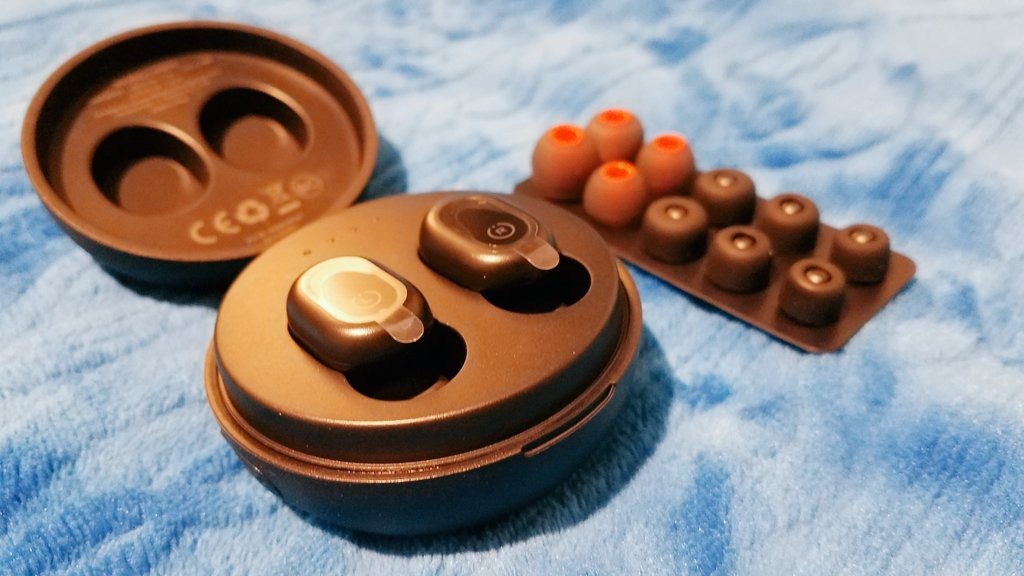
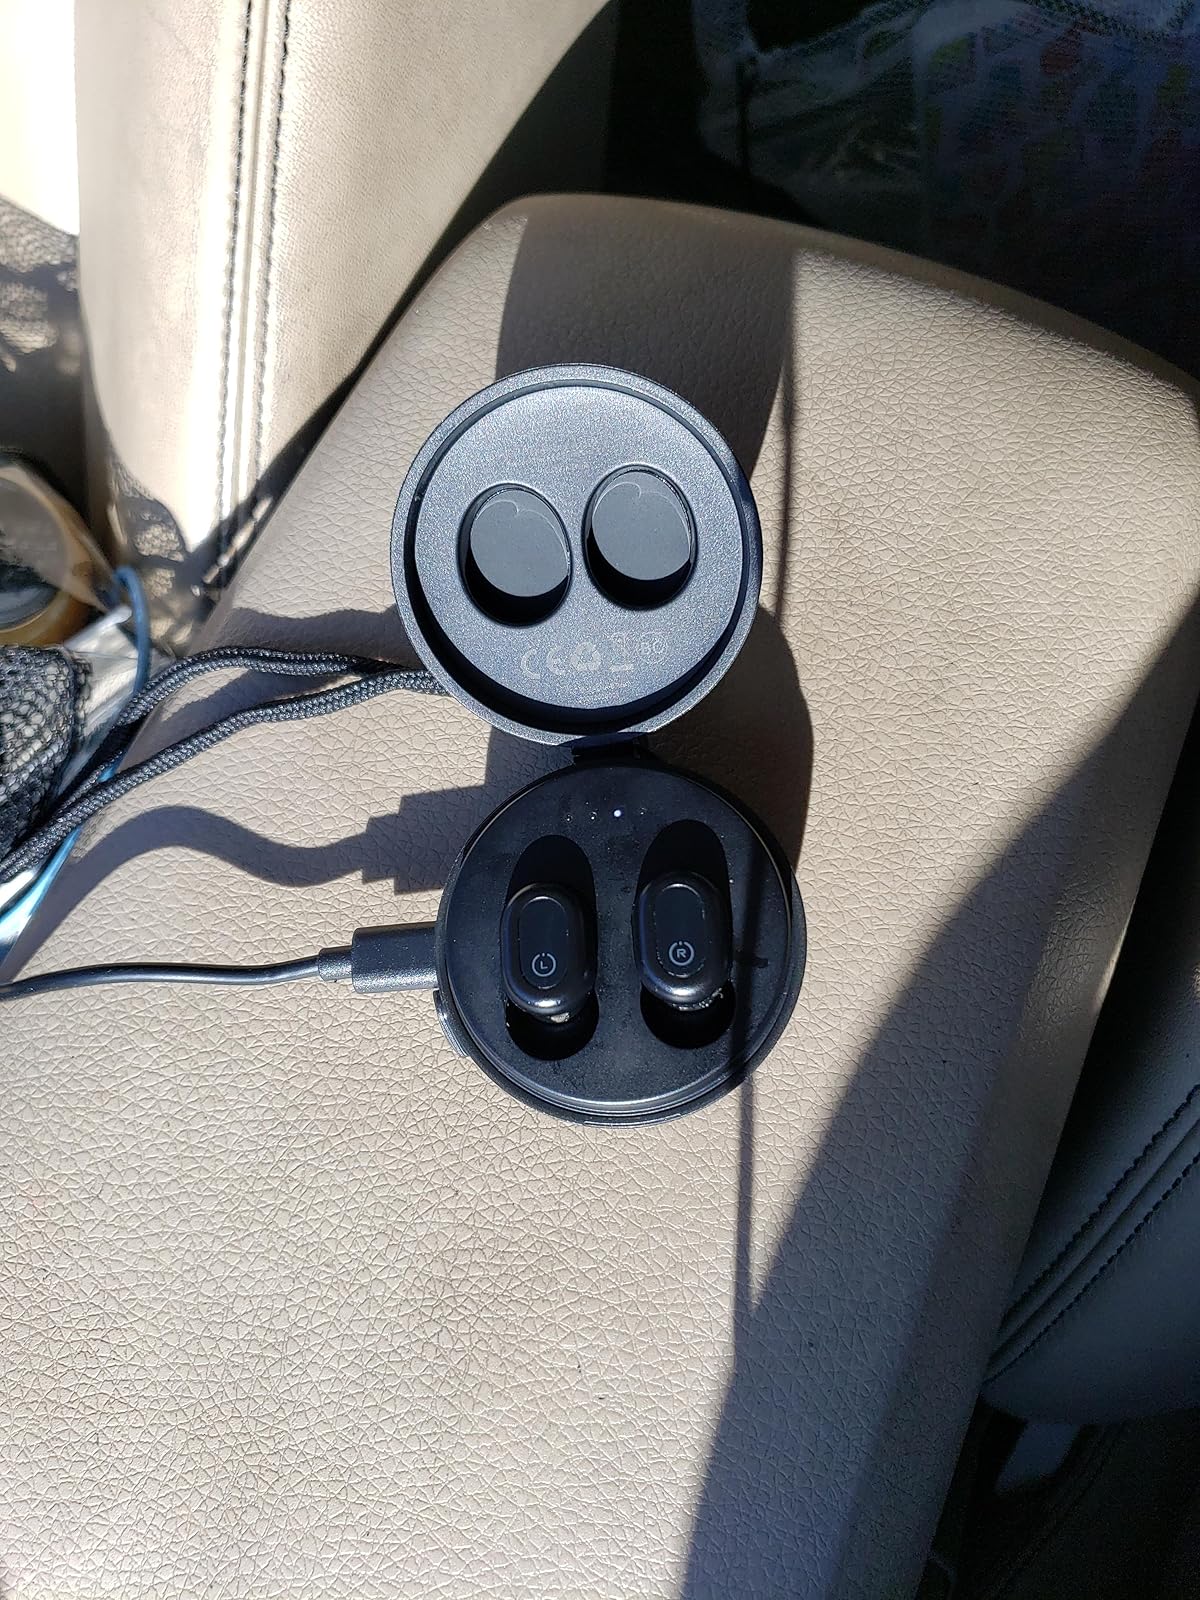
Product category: earbuds
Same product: yes